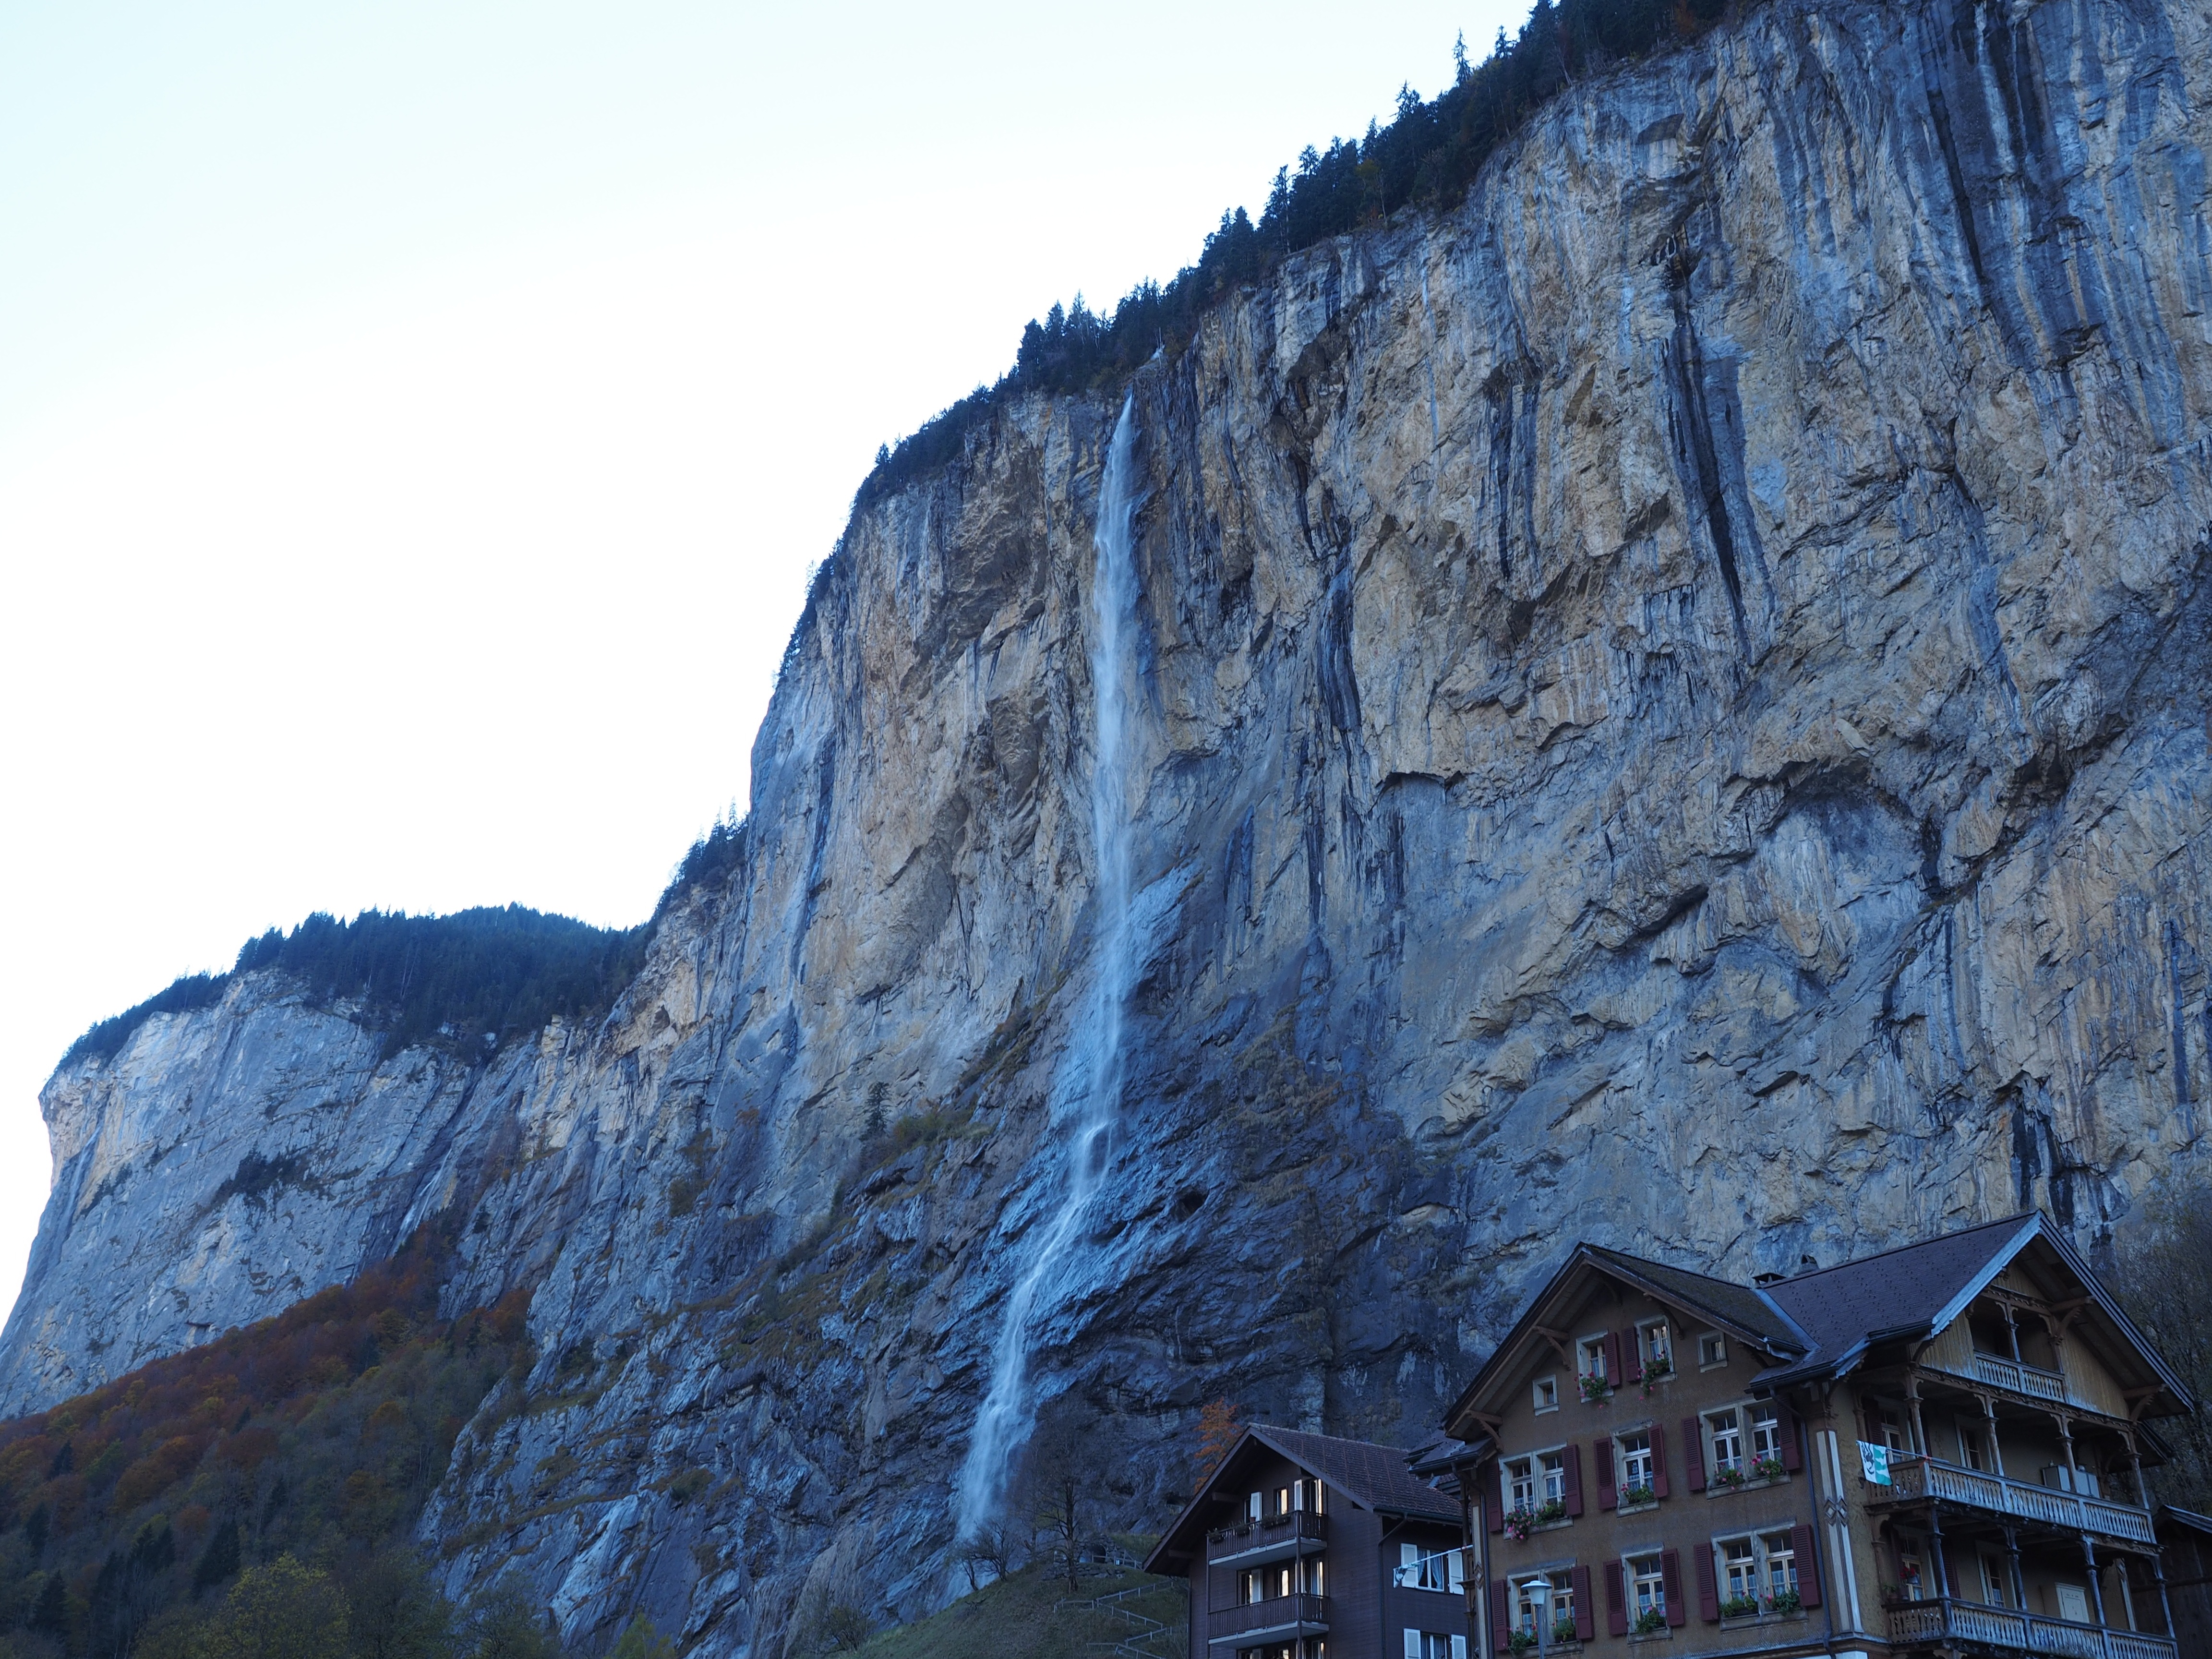
rock, waterfall, mountain, adventure, mountain range, formation, cliff, steep, terrain, rock wall, ridge, summit, geology, alps, landform, free fall, steep wall, lauterbrunnen, mountainous landforms, staubbachfall